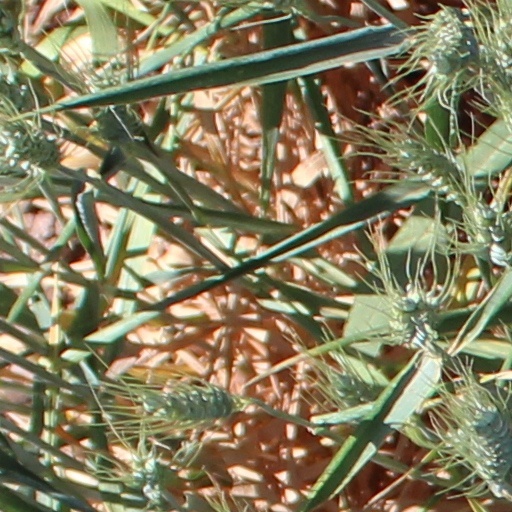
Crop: wheat